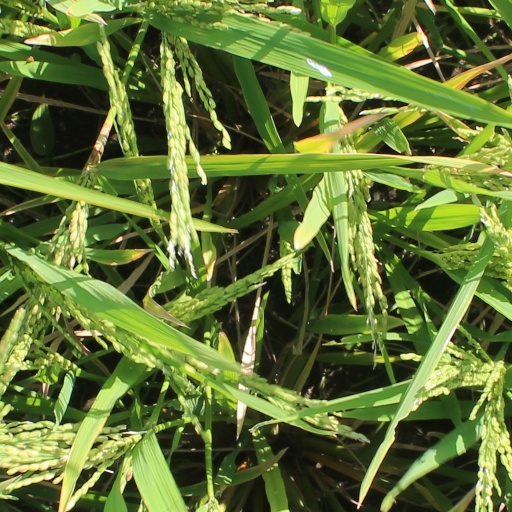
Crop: rice